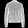
Label: Coat